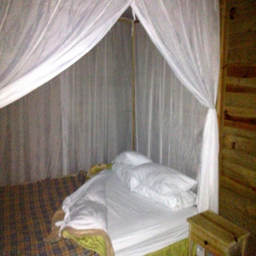
A canopy bed with mosquito netting on all sides.
a big bed with white curtains around it
a bed well made and a mosquito net
A plaid bed lays under surrounding white drapes.
A view of a bed with white drapes around it.